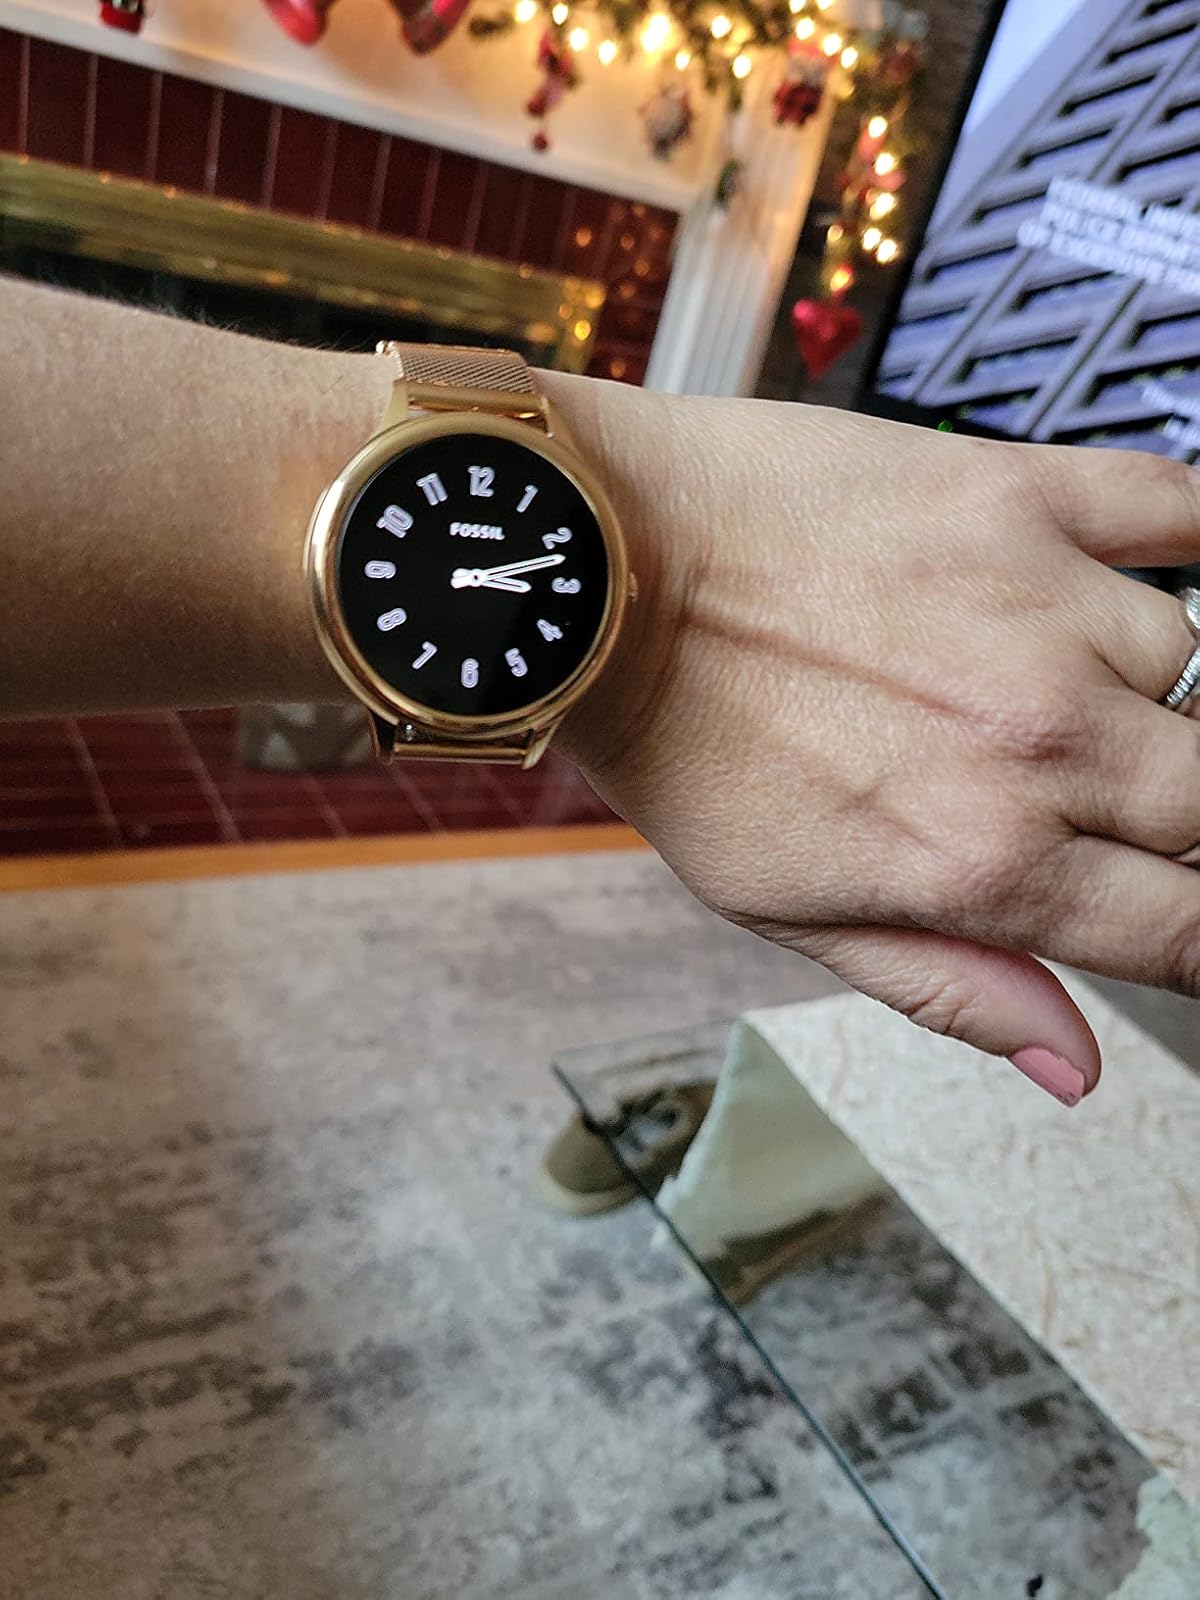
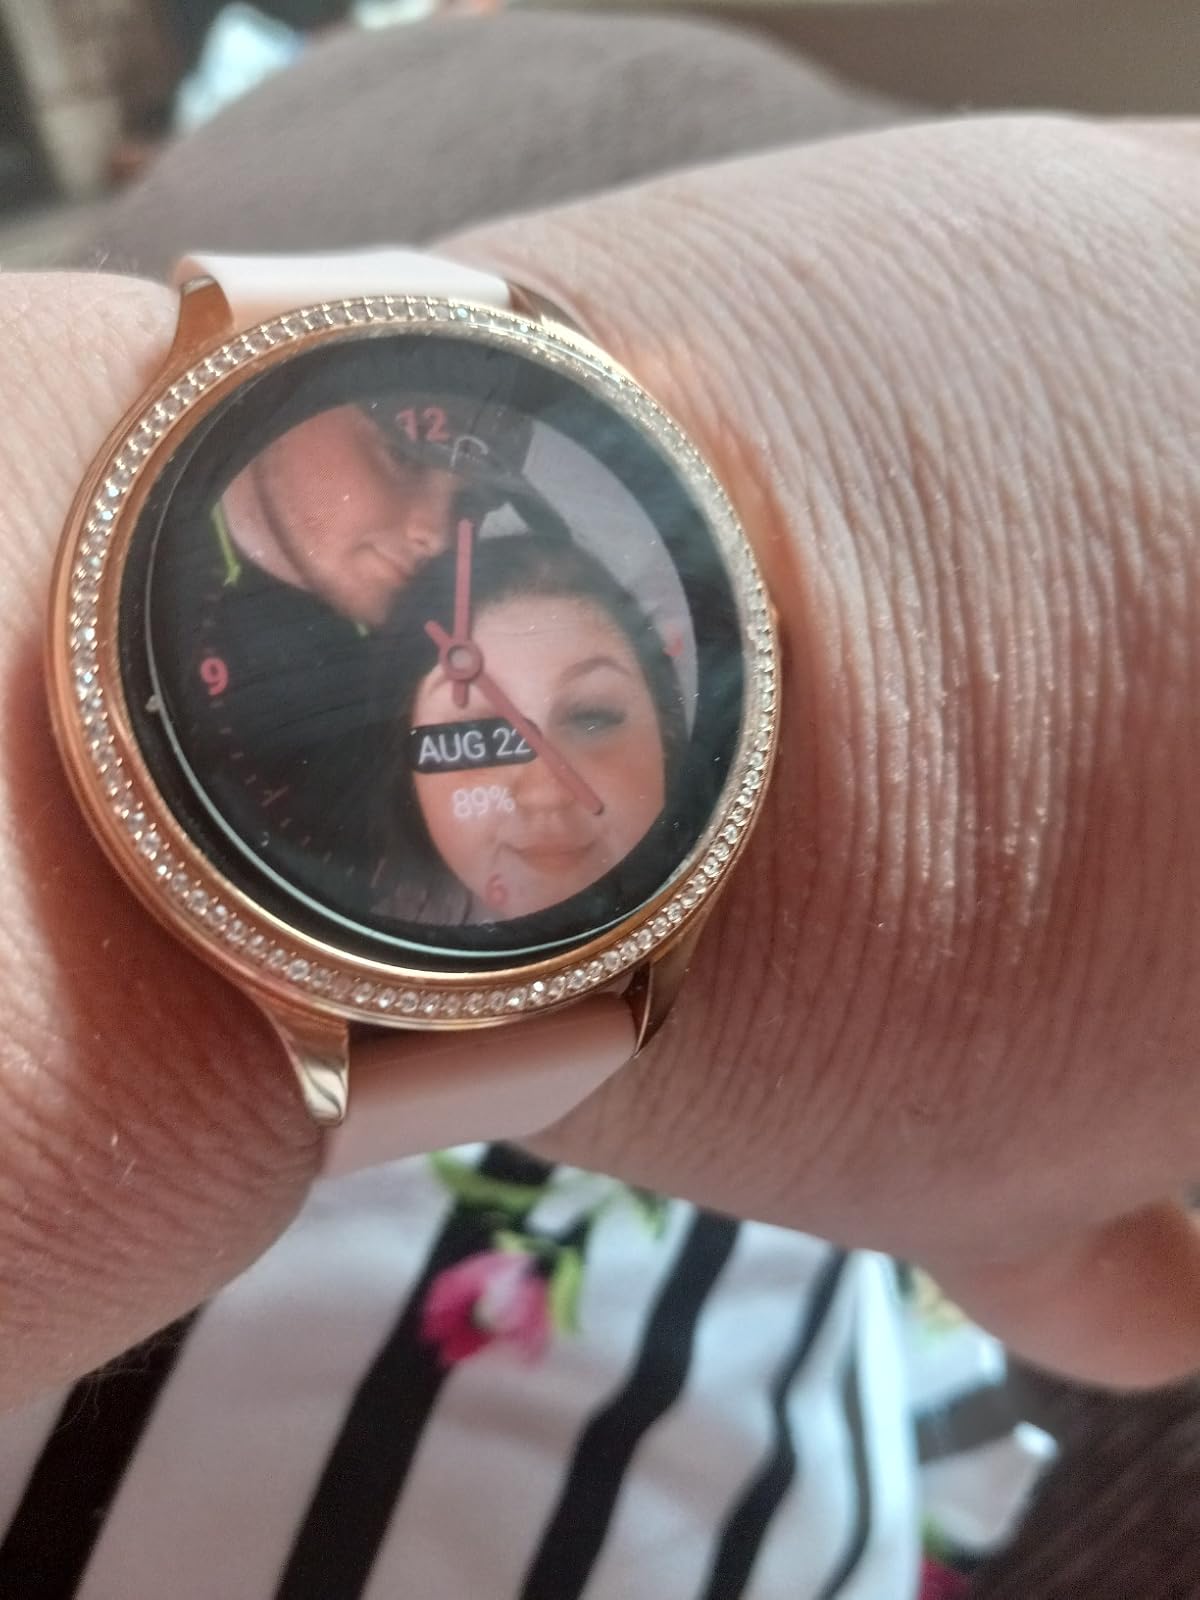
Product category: smartwatch
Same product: no